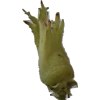
Label: peanut_shell_1x